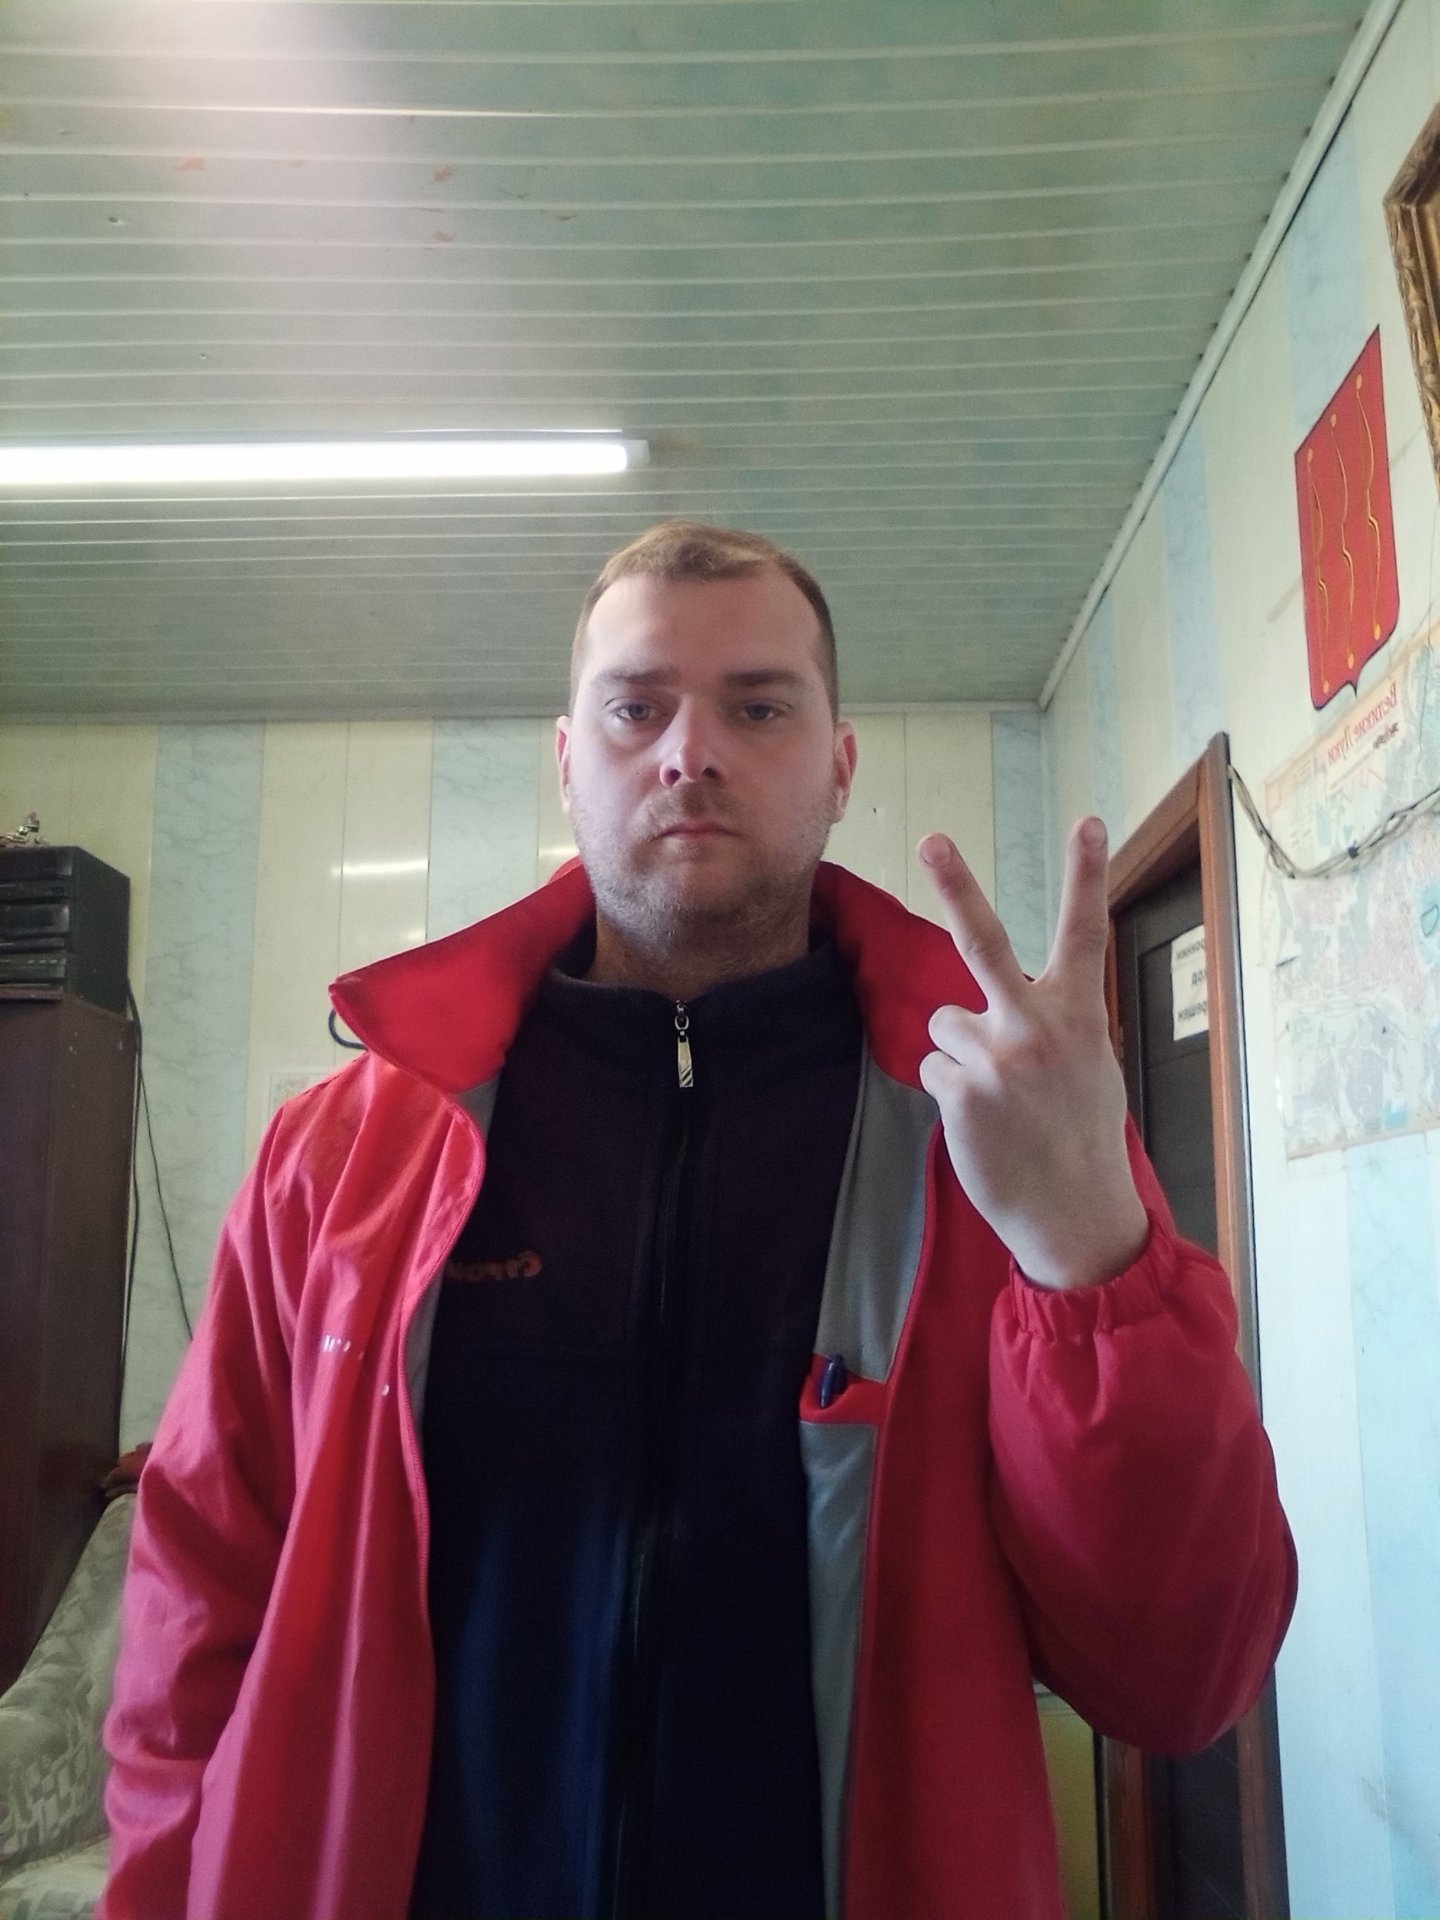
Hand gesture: peace_inverted